Ove Bernt Trellevik

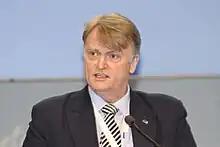
Trellevik in 2017

Ove Bernt Trellevik (born 15 August 1965) is a Norwegian military officer, economist, and politician for the Conservative Party. A former officer in the Royal Norwegian Navy and former mayor of Sund, he has been member of the Storting from the constituency of Hordaland since 2013.